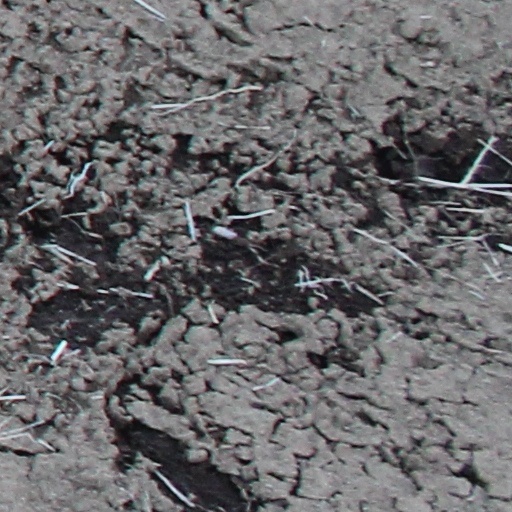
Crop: wheat